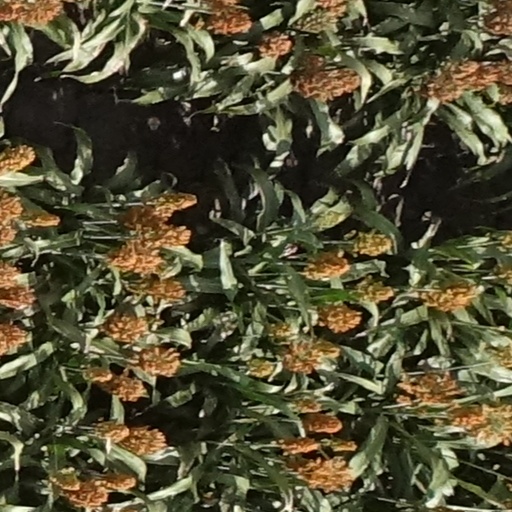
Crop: sorghum